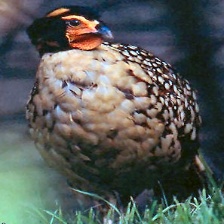
Species: CABOTS TRAGOPAN
Scientific name: TRAGOPAN CABOTI